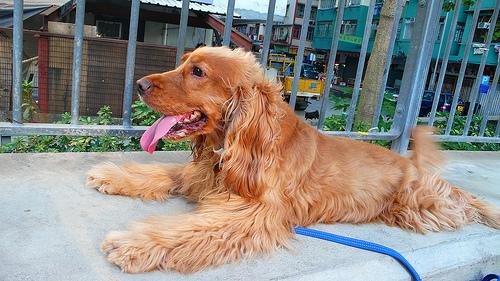
Breed: english cocker spaniel